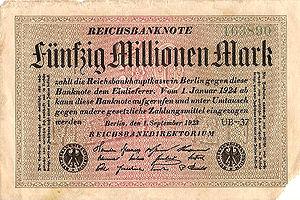
L'hyperinflation de la république de Weimar est la période de très forte augmentation des prix que connaît l'Allemagne entre juin 1921 et janvier 1924 et plus précisément durant l'année 1923.